Mitragynine

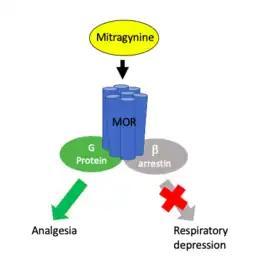

Mitragynine acts on a variety of receptors in the central nervous system (CNS), most notably the mu, delta, and kappa opioid receptors. The nature of mitragynine's interaction with opioid receptors has yet to be fully classified, with some reports suggesting partial agonist activity at the mu-opioid receptor and others suggesting full agonist activity. Additionally, mitragynine is known to interact with delta and kappa opioid receptors as well, but these interactions remain ambiguous, with some reports indicating mitragynine as a delta and kappa opioid receptor competitive antagonist and others as a full agonist of these receptors. In either case, mitragynine is reported to have lower affinity to delta and kappa opioid receptors compared to mu opioid receptors. Mitragynine is also known to interact with dopamine D, adenosine, serotonin, and alpha-2 adrenergic receptors, though the significance of these interactions is not fully understood. Additionally, several reports of mitragynine pharmacology indicate potential biased agonism activity favoring G protein signaling pathways independent of beta arrestin recruitment, which was originally thought to be a primary component in reducing opioid-induced respiratory depression. However, recent evidence suggests that low intrinsic efficacy at the mu-opioid receptor is responsible for the improved side effect profile of mitragynine, as opposed to G protein bias.